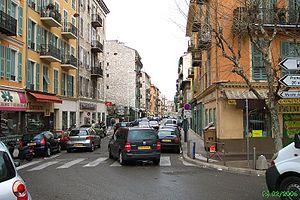
Le quartier du port de Nice est un des quartiers de la ville.